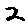
Label: 2